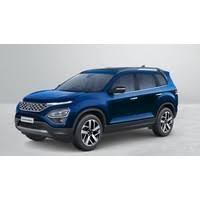
Label: noambulance